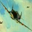
Label: airplane